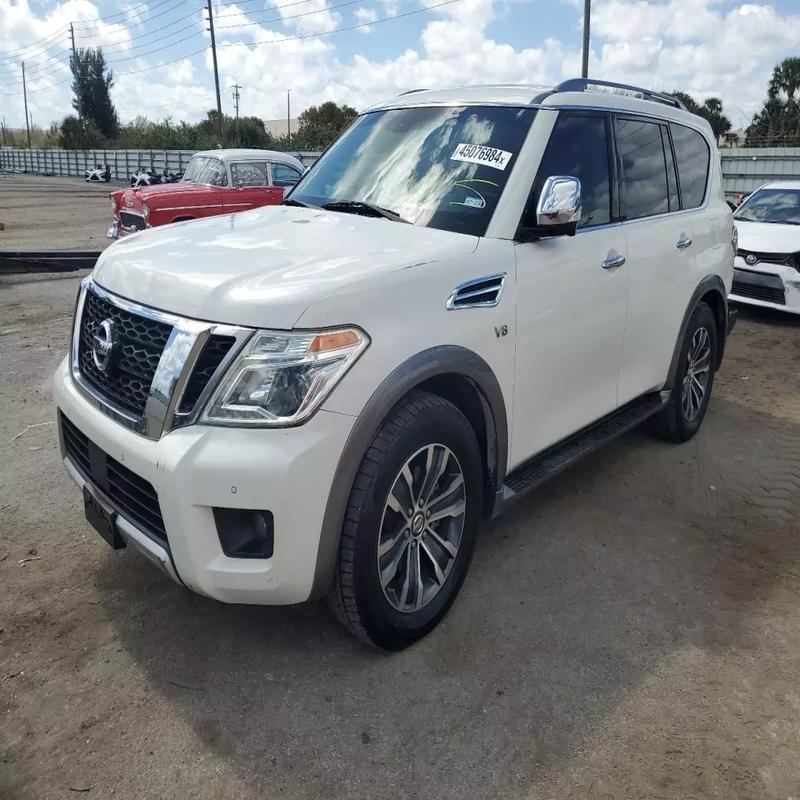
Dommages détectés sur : capot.
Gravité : mineur